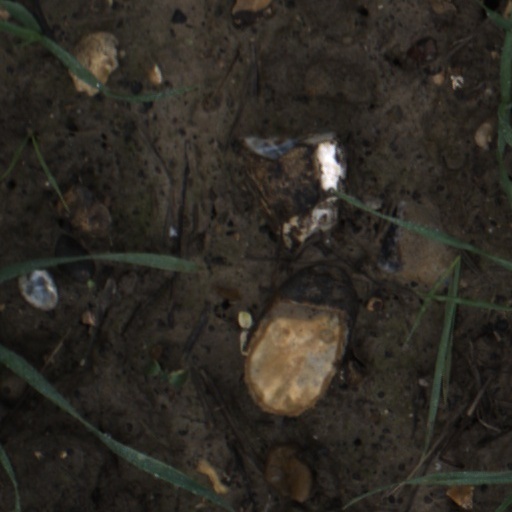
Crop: wheat